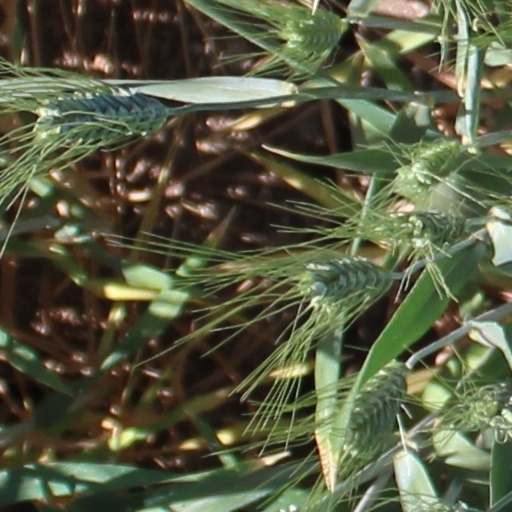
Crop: wheat